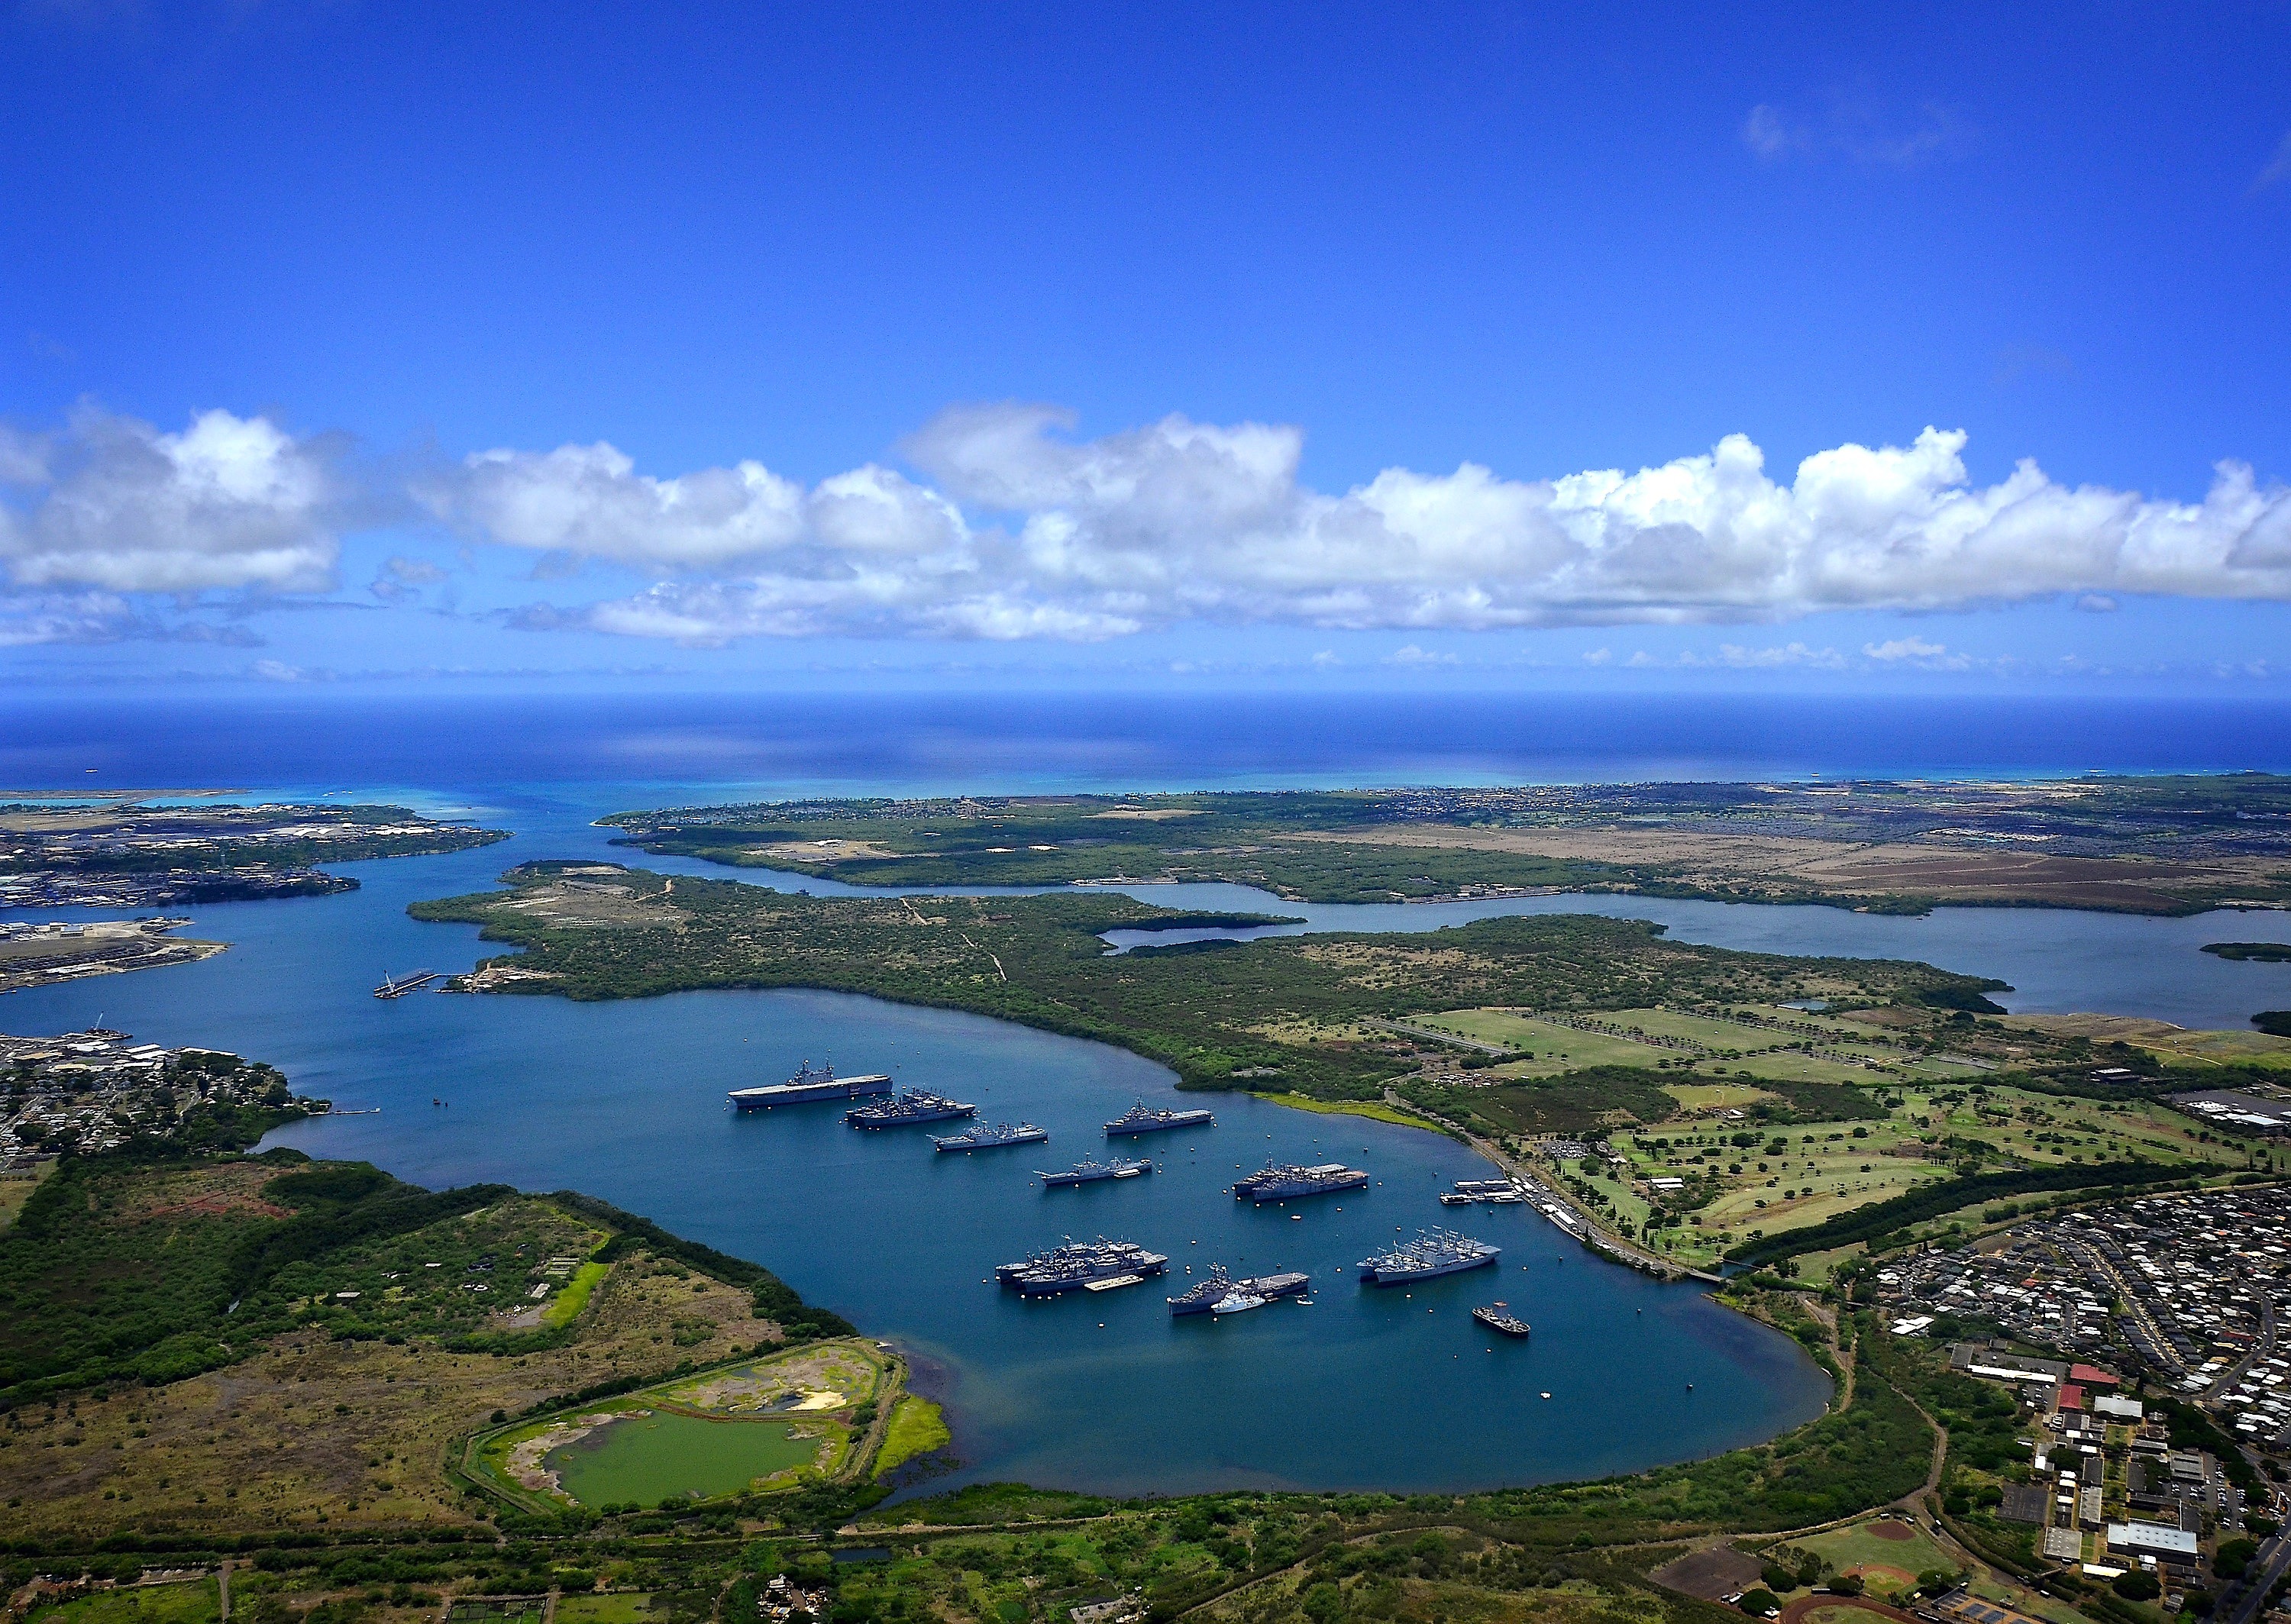
beach, landscape, sea, coast, water, grass, ocean, horizon, cloud, sky, shore, panorama, dusk, cove, reflection, tropical, bay, island, harbor, hawaii, aerial view, plants, body of water, trees, clouds, ships, beautiful, archipelago, tropics, cape, islet, landform, aerial photography, geographical feature, atmosphere of earth